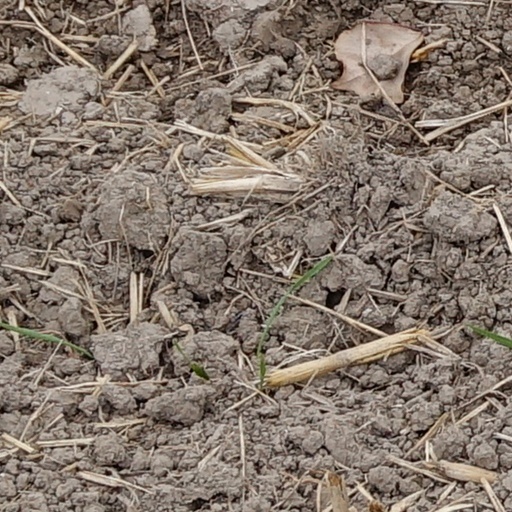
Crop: wheat